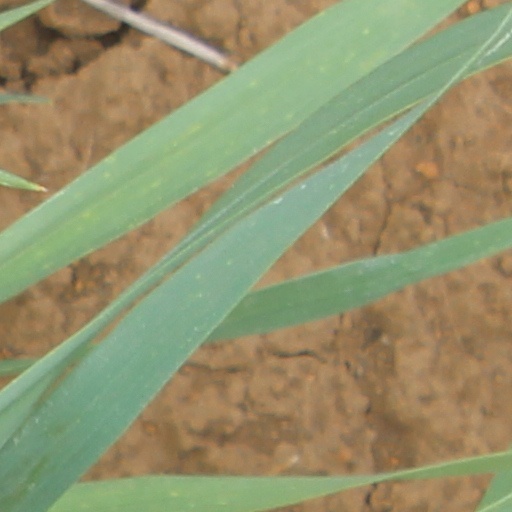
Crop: wheat